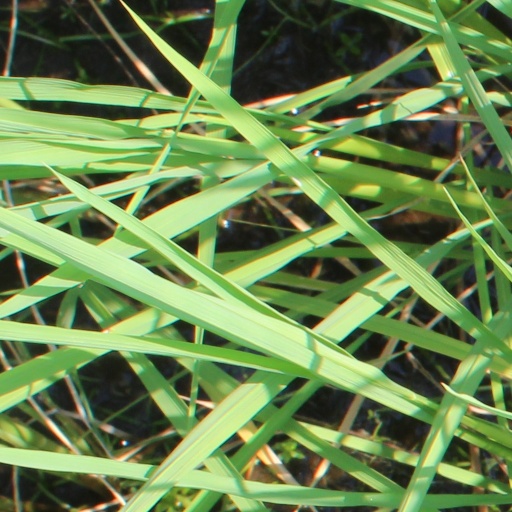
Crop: rice